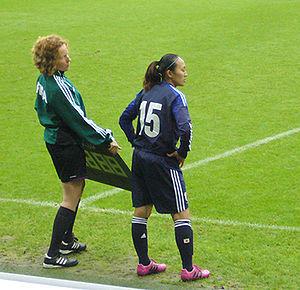
Karina Maruyama, née le 26 mars 1983 à Tokyo au Japon, est une joueuse japonaise de football évoluant au poste d'attaquante. Elle compte 70 sélections en équipe nationale japonaise.